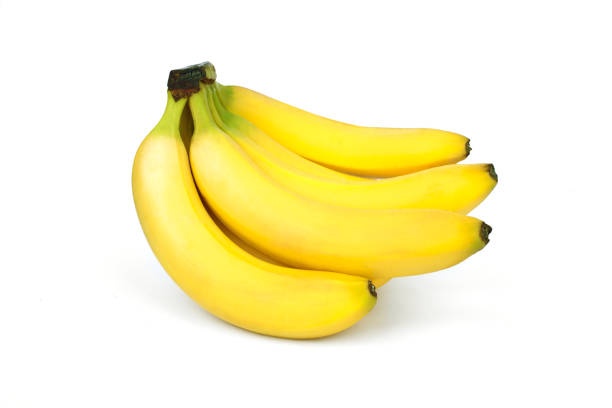
Label: banana